Vendelín Opatrný

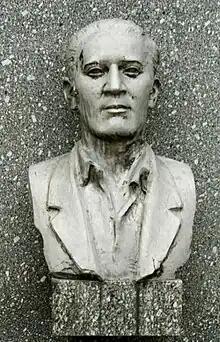
Vendelín Opatrný bust at Alej hrdinov, Dukla

Vendelín Opatrný (10 March 1908 – 31 October 1944) was an officer of the Czechoslovak 1st Army Corps. He died during the Battle of the Dukla Pass, at the borders of Czechoslovakia while fighting with the Red Army.